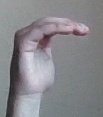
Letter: haa